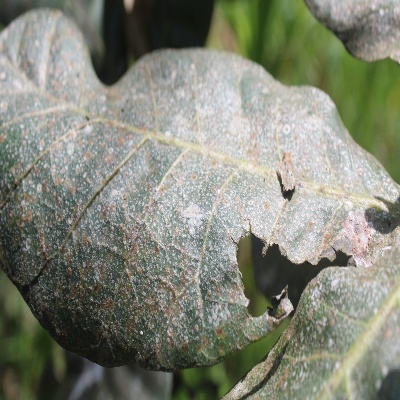
Crop: Cashew
Condition: red rust